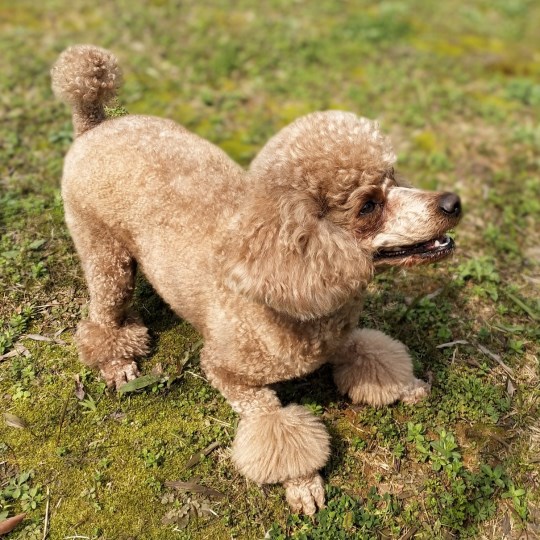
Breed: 2925-n000114-toy_poodle